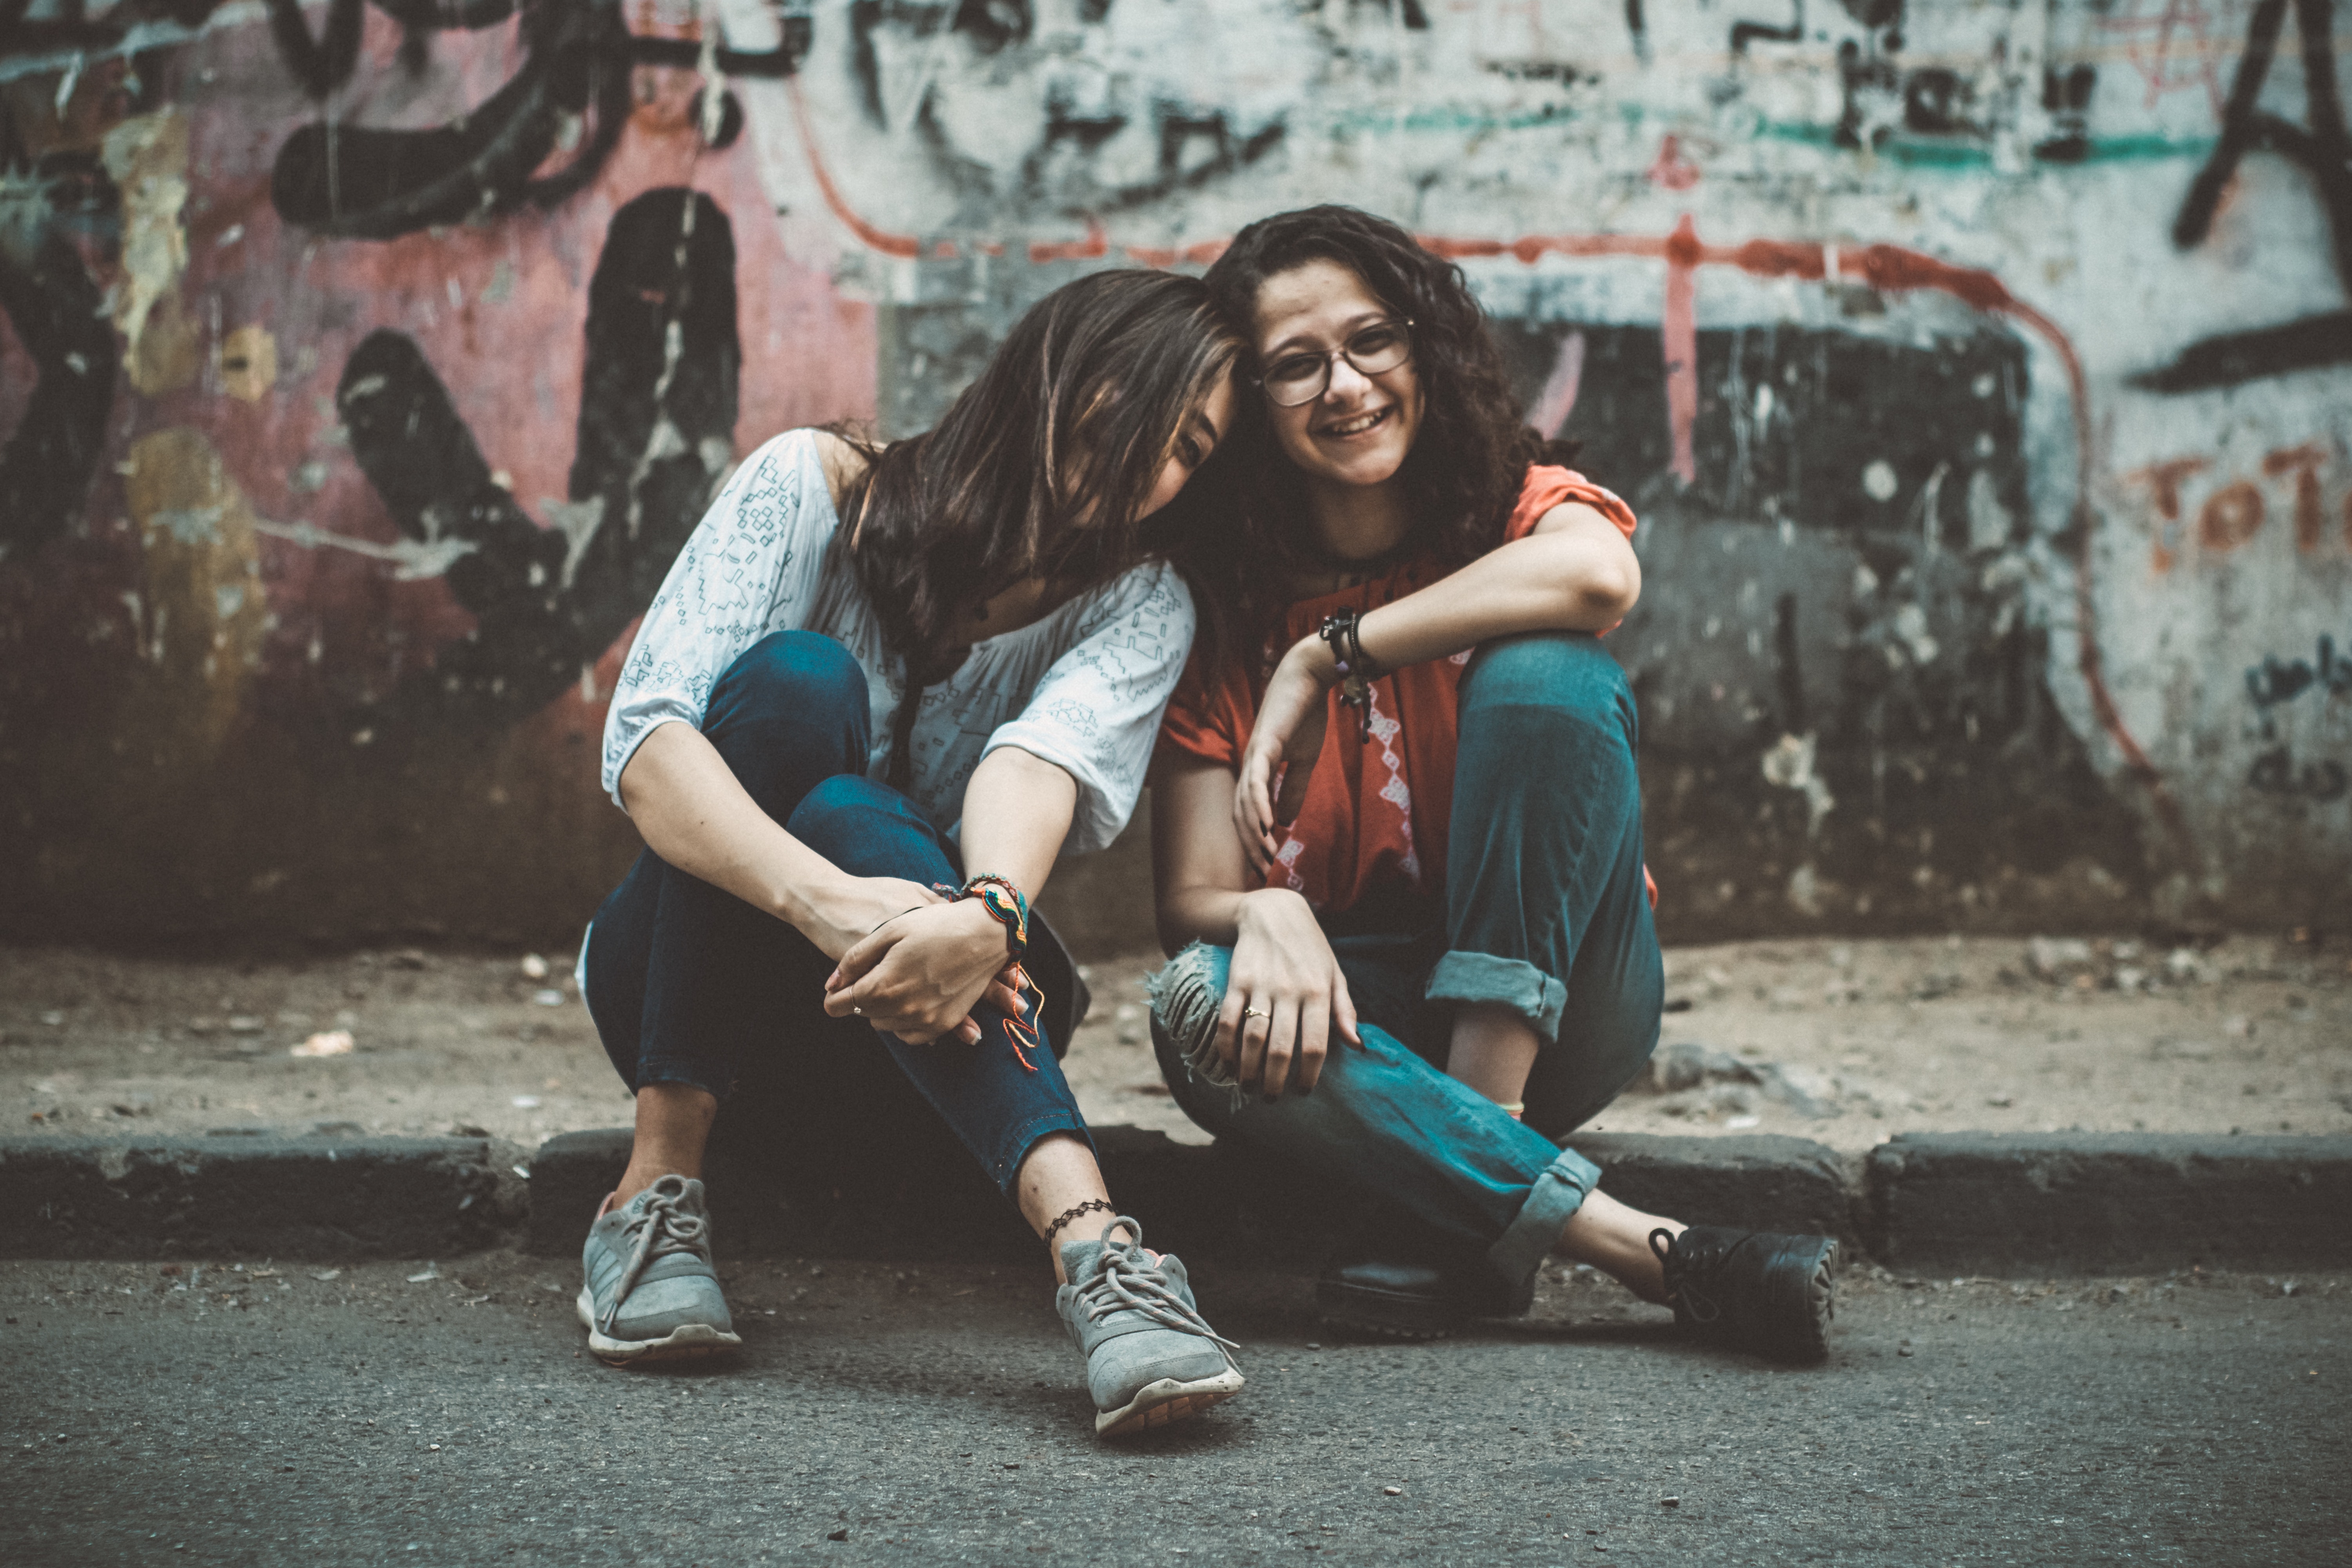
photograph, cool, beauty, snapshot, fashion, photography, friendship, sitting, fun, black hair, long hair, street, photo shoot, art, street fashion, style